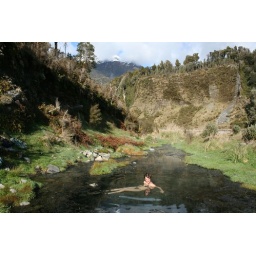
can you imagine lying here in the boiling water looking out onto these views - see the mountains in the distance